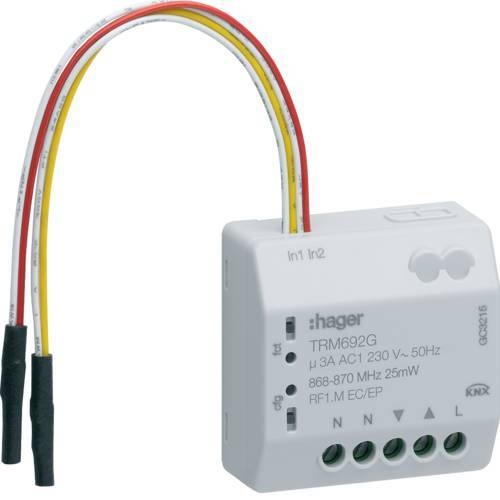
1 sortie volet roulant + 2 entrées KNX radio
Micro module VR 4 fils. Muni de 2 entrées universelles (montée / descente / On / OFF / scène). Tébis est un système d’installation communicant qui répond à la norme européenne KNX pour la gestion technique de la maison et du bâtiment. La double technologie radio et Bus lui permet de proposer des solutions adaptées aussi bien pour le neuf que pour la rénovation ou le post équipement. En plus de toute une panoplie de modules d’entrées ou de sorties modulaires ou à encastrer, l’offre intègre désormais, avec Kallysta tébis, toute une gamme d’appareillage communicant. Avec jusqu’à six points de commande sur un même poste, les poussoirs radio ou Bus de l’offre Kallysta tébis combine les avantages avec un important gain de temps à la mise en oeuvre, une grande liberté de conception et une richesse fonctionnelle inédite.
Brand: HAGER
Category: Hardware > Power & Electrical Supplies > Wall Socket Controls & Sensors